Stavanger Symphony Orchestra

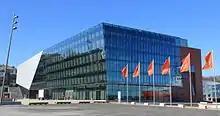
Stavanger Concert Hall

The Stavanger Symphony Orchestra (SSO) is a symphony orchestra based in Stavanger, Norway. The SSO principal venue is the Stavanger Concert Hall (Stavanger konserthus), performing in the Fartein Valen concert hall.